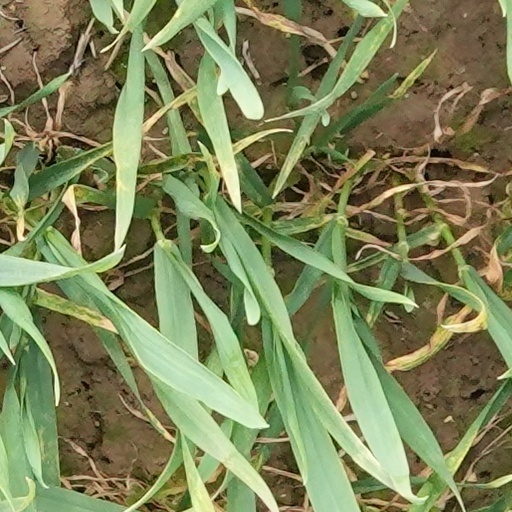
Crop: wheat